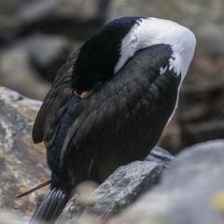
Species: IMPERIAL SHAQ
Scientific name: LEUCOCARBO ATRICEPS